Apostolic Vicariate of Phnom Penh

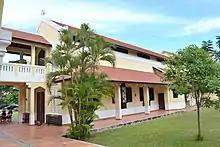
St Joseph's Church, Phnom Penh

The vicariate covers an area of of southern Cambodia, including Phnom Penh and other main urban areas such as Kep, Sihanoukville, Kandal, Takéo, Kampot, Kampong Speu and Koh Kong provinces. As of 2002, of the 4.4 million citizens living in the area of this prefecture, 13,250 were members of the Catholic Church. The vicariate is subdivided into 7 pastoral centers, and has 26 priests.